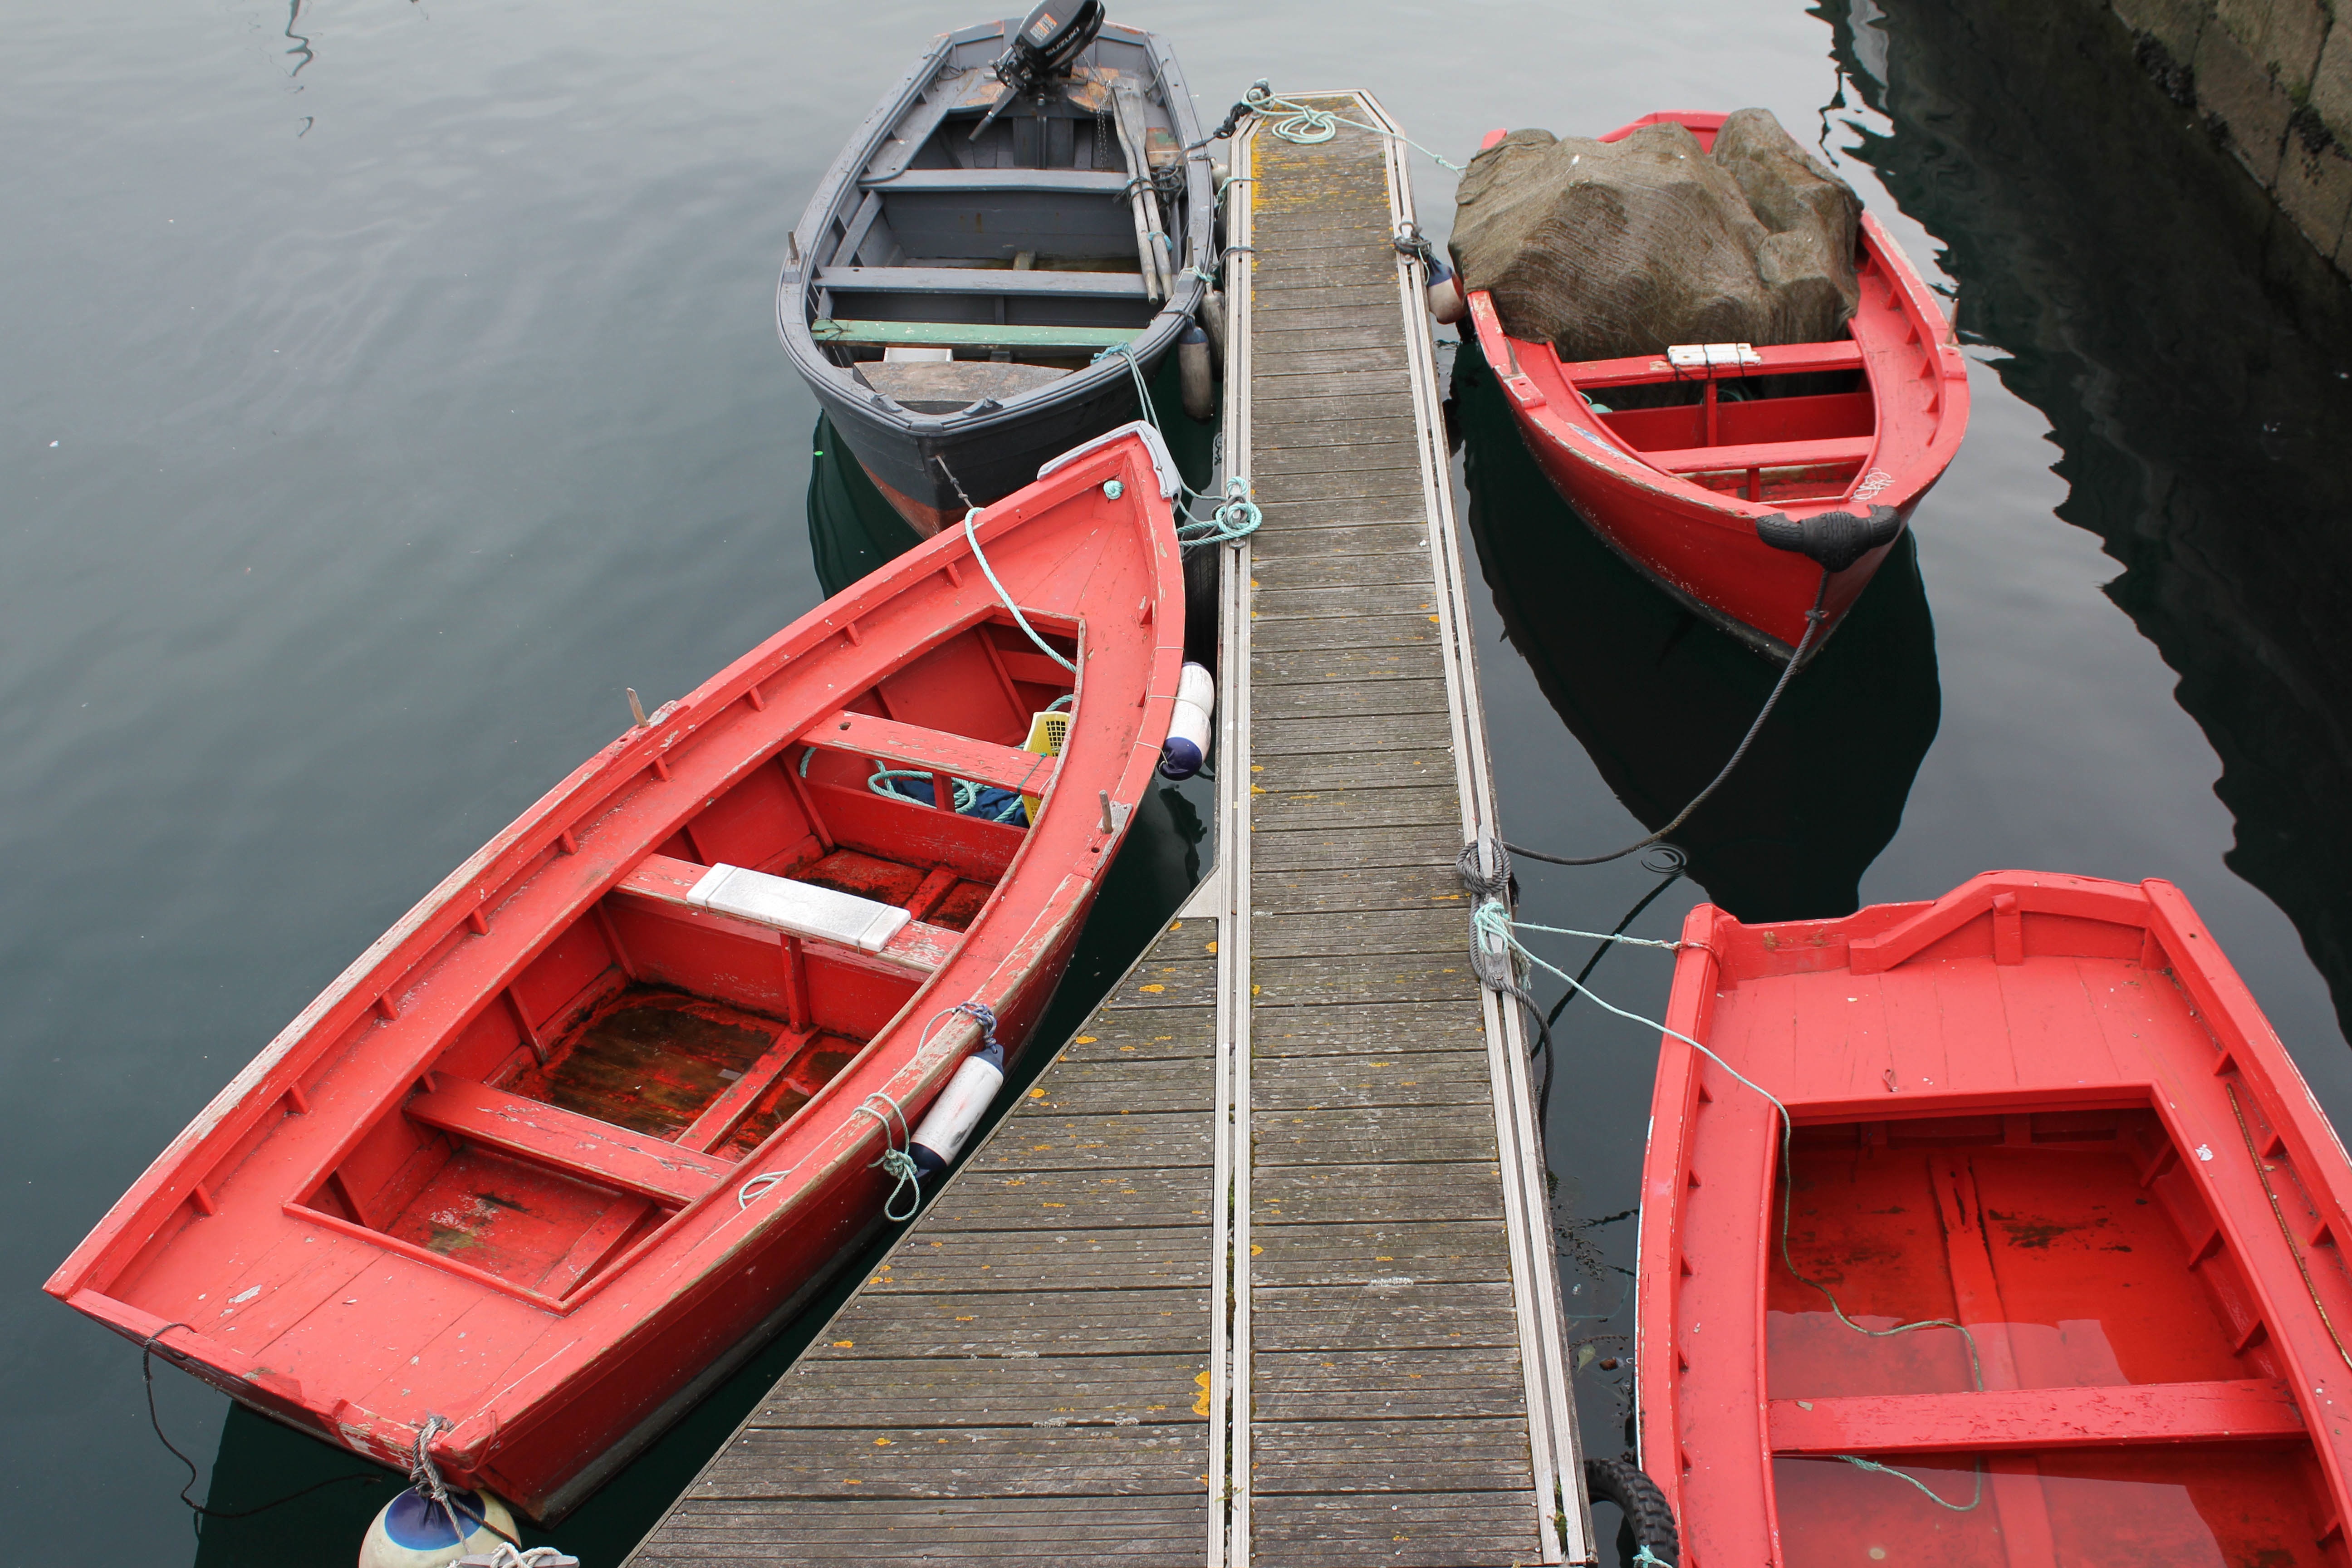
boat, red, vehicle, mast, watercraft, dinghy, watercraft rowing